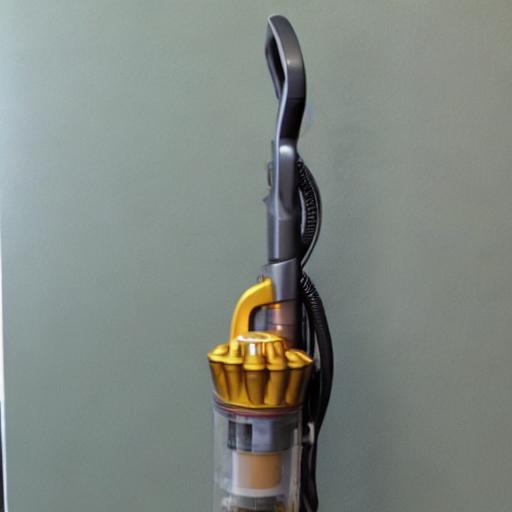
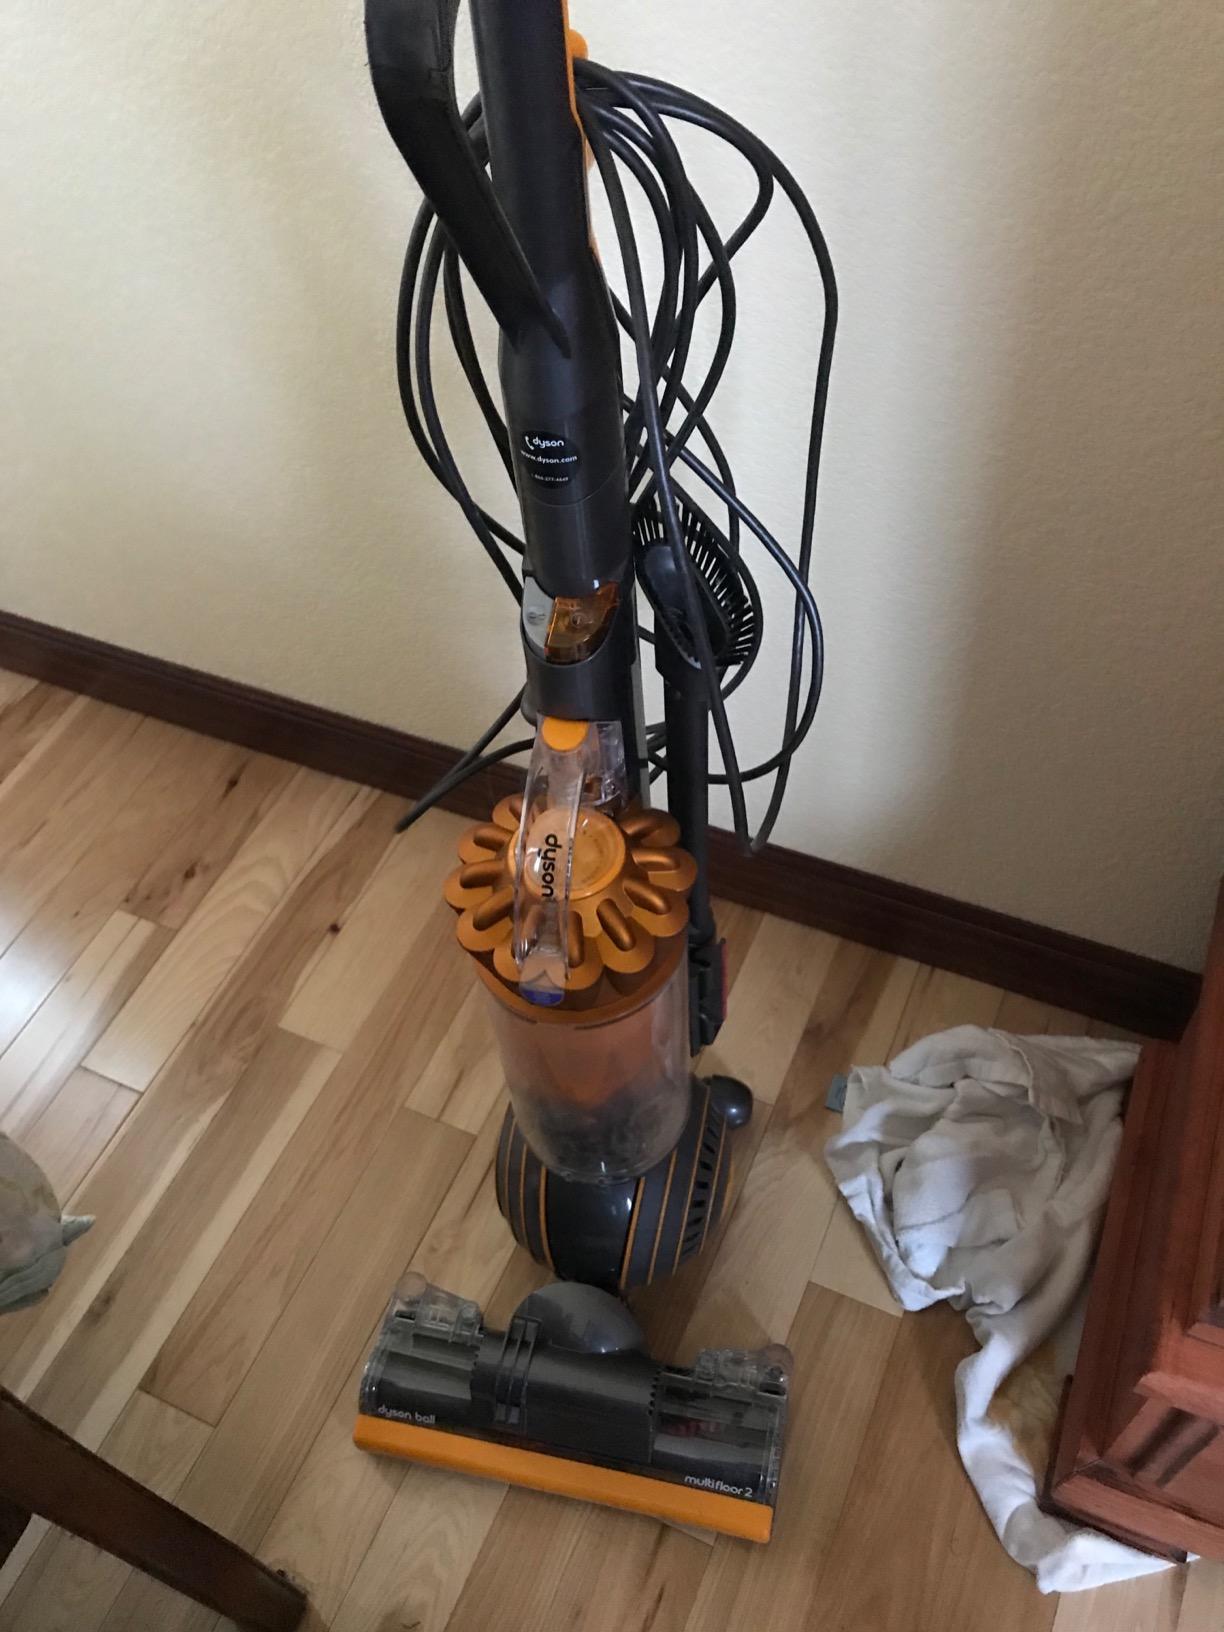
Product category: items_vacuum
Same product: no